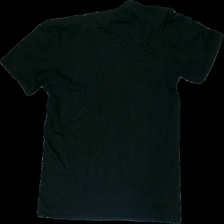
View: back
Type: T-shirt
Category: Unisex
Brand: Not in the list
Brand text on label: gildan
Colors: Black, White, Red
Material: 100% cotton
Pattern: Logo print
Cut: Regular
Size: M
Season: All
Price range: <50
Recommended usage: Export
Comment: event print